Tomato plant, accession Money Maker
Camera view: bottom (45 deg); turntable rotation: 120 degrees
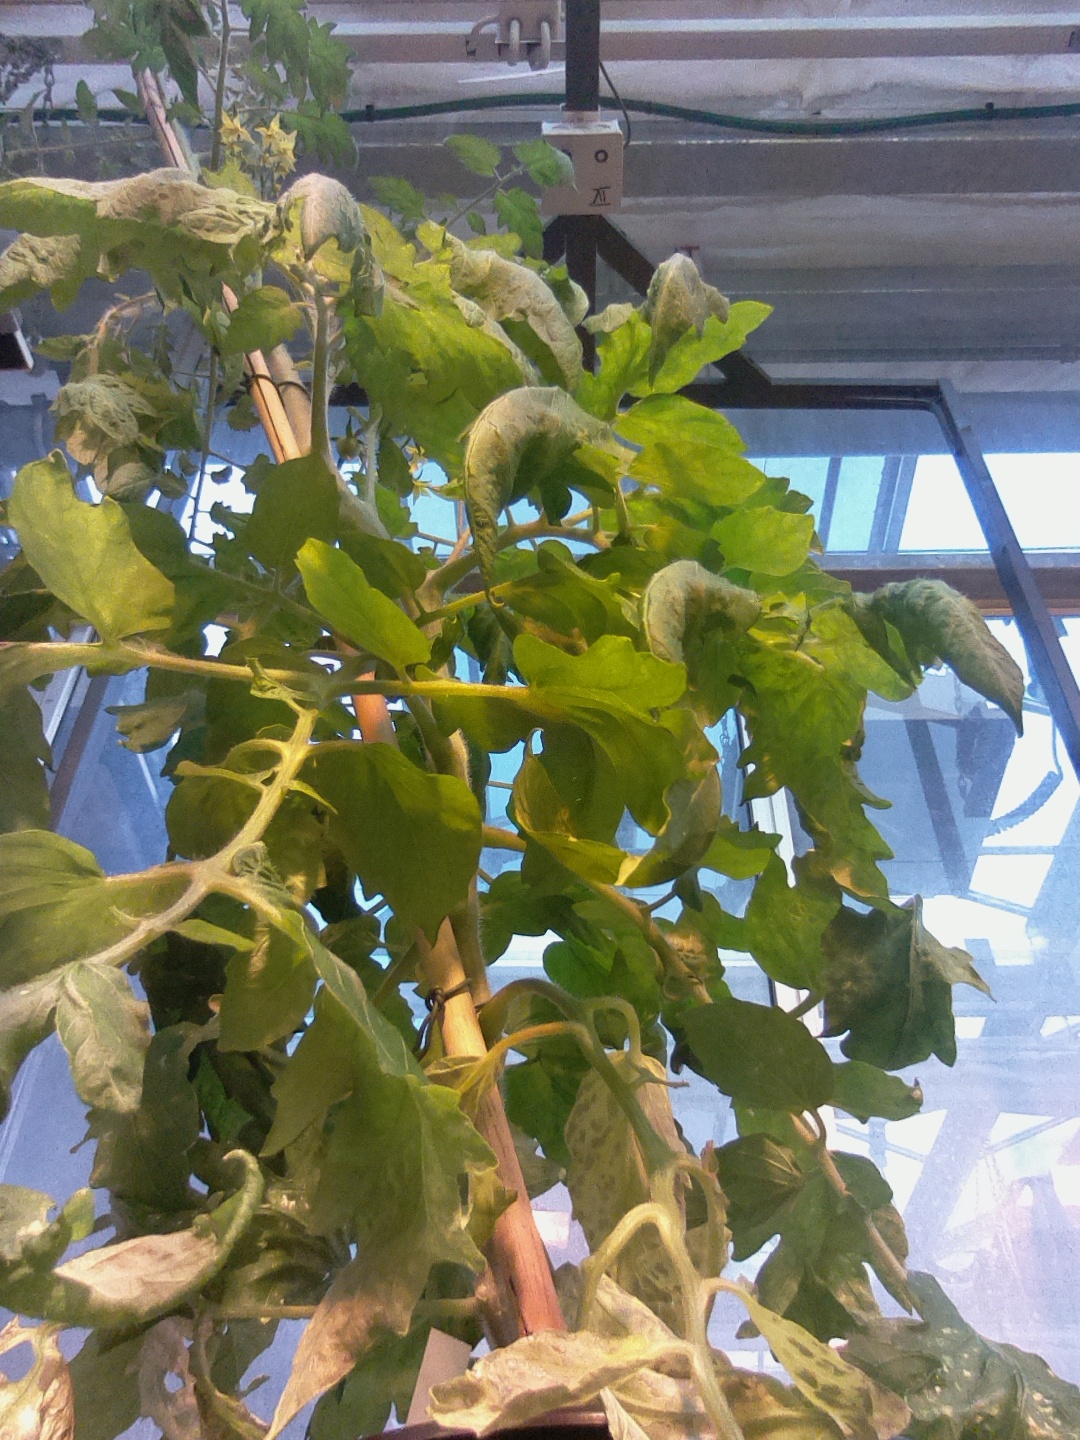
BBCH growth stage 72: 20%-30% of final fruit size